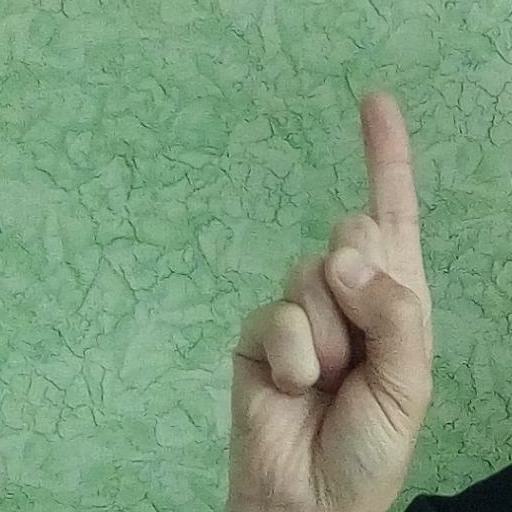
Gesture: one